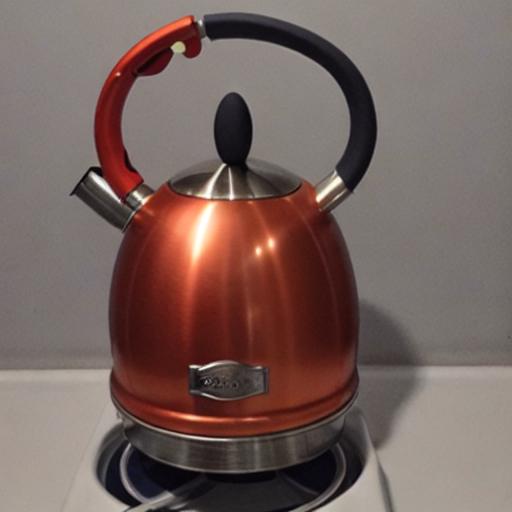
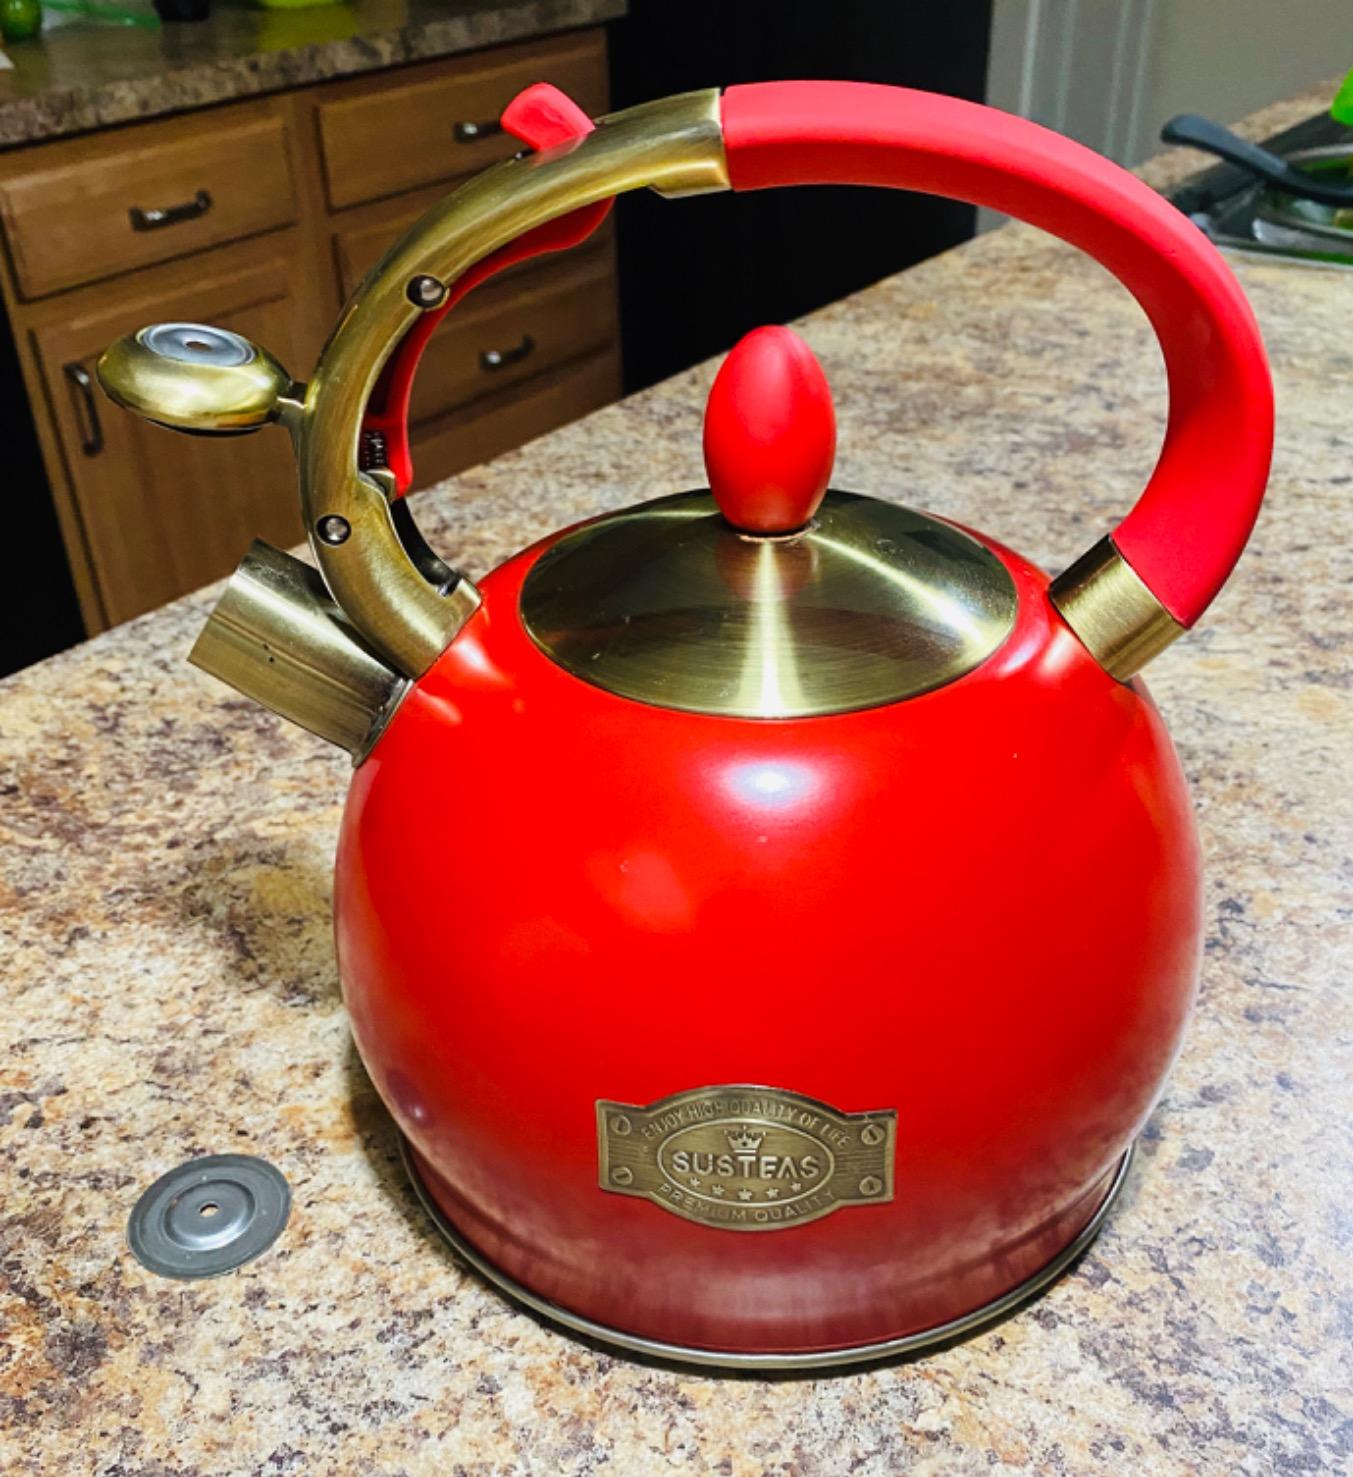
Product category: items_kettle
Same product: no